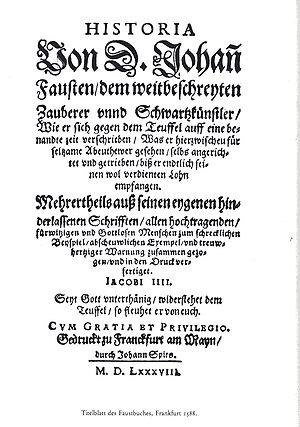
Faust est le héros d'un conte populaire allemand ayant rencontré du succès au XVIᵉ siècle, à l'origine de nombreuses réinterprétations.
Dʳ Johann Georg Faust ou Jean Faust était un alchimiste, astrologue, et magicien allemand de la Renaissance. Il inspira la légende de Faust adaptée par Christopher Marlowe dans sa pièce La Tragique Histoire du docteur Faust et par Johann Wolfgang von Goethe dans son chef-d'œuvre Faust.